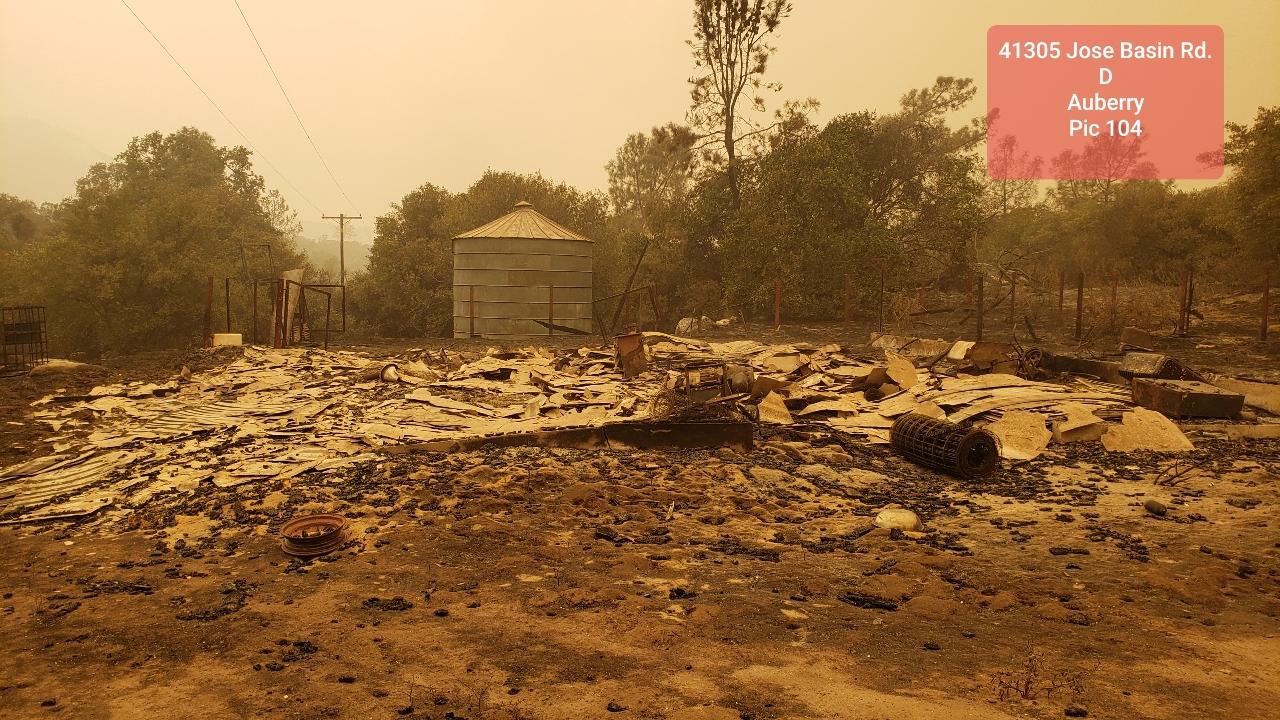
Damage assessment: destroyed